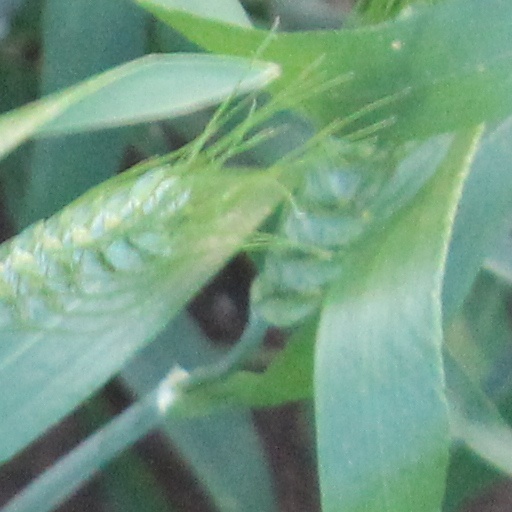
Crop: wheat